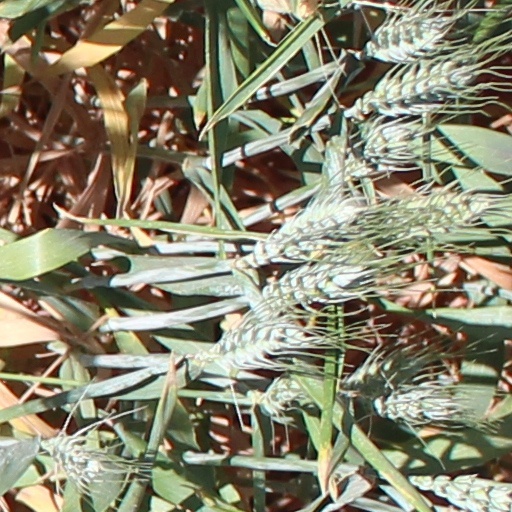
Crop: wheat